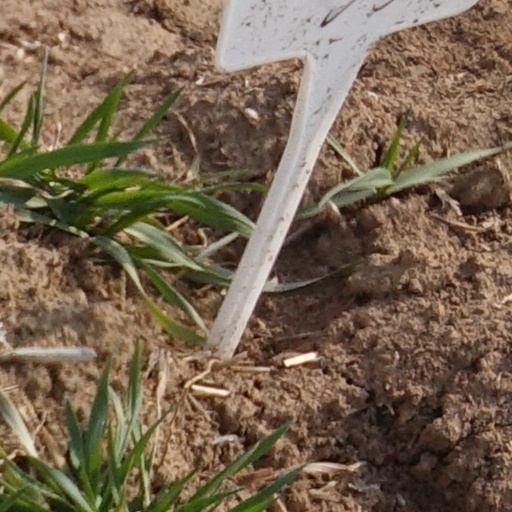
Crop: wheat